Georges Heights

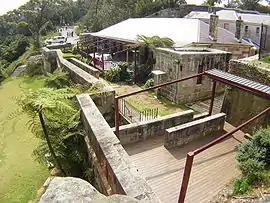
Former officers residence and barrack, now a restaurant

Georges Heights is an urban locality in the suburb of Mosman, adjoining Sydney, in the state of New South Wales, Australia. Georges Heights is located in the local government area of the Municipality of Mosman and is part of the Lower North Shore.